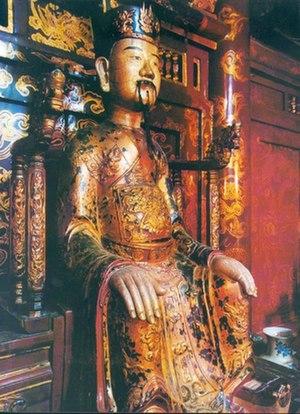
Đinh Bộ Lĩnh, né sous le nom Đinh Tiên Hoàng en 924 et mort en 979 est le premier empereur du Đại Cồ Việt de 968 à 979 et le fondateur de la dynastie des Đinh.
L'histoire du Viêt Nam se confond avec celle des peuples du pays portant aujourd'hui ce nom, et notamment avec celle du peuple Kinh, qui en constitue le groupe ethnique dominant.